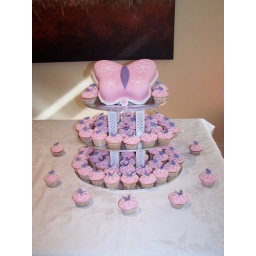
Chocolate mudcake butterfly cake covered in Fondant icing with 100 vanilla cupcakes (75 displayed and 25 in the kitchen)